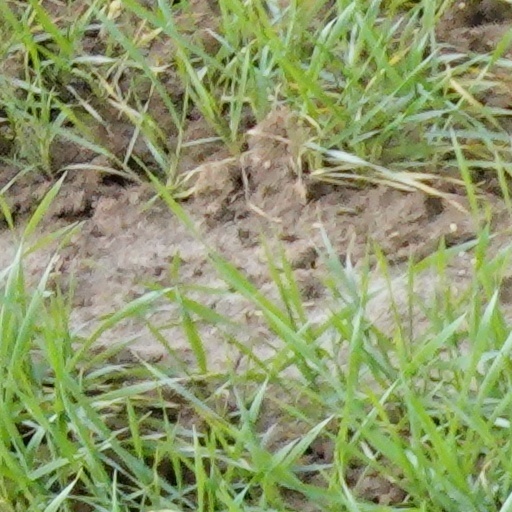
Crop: wheat